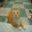
Label: cat